Kaden models

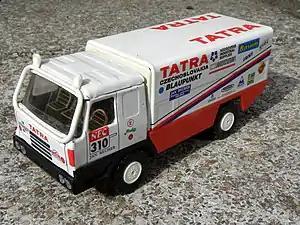
A later Kovap / KDN Tatra 815 exploration-rally truck in pressed tin.

Many vehicles, even though often done in plastic, had a refined western quality and solid feel lacking in other communist bloc toys (with the exception of many Russian models which were often much more impressive in miniature than the real cars they represented). Sizes ranged from about 1:20 or larger scale (about 6 – 7 inches long) to about 1:43 for cars, vans, tractors and also larger Tatra trucks. Some of the smaller early cars like the Innocenti Mini and Mercedes 280 sedan were a bit simpler than the later Miniauto range. Many of these were marked KDN and had the overlapping circles logo on their bases.